Pierre Bordage

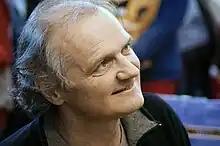
Bordage at a book fair in Paris, March 2011

Pierre Bordage (born 29 January 1955 in La Réorthe, Vendée) is a French science fiction author. He won the Cosmos 2000 prize in 1996 for his novel "La Citadelle Hyponéros".